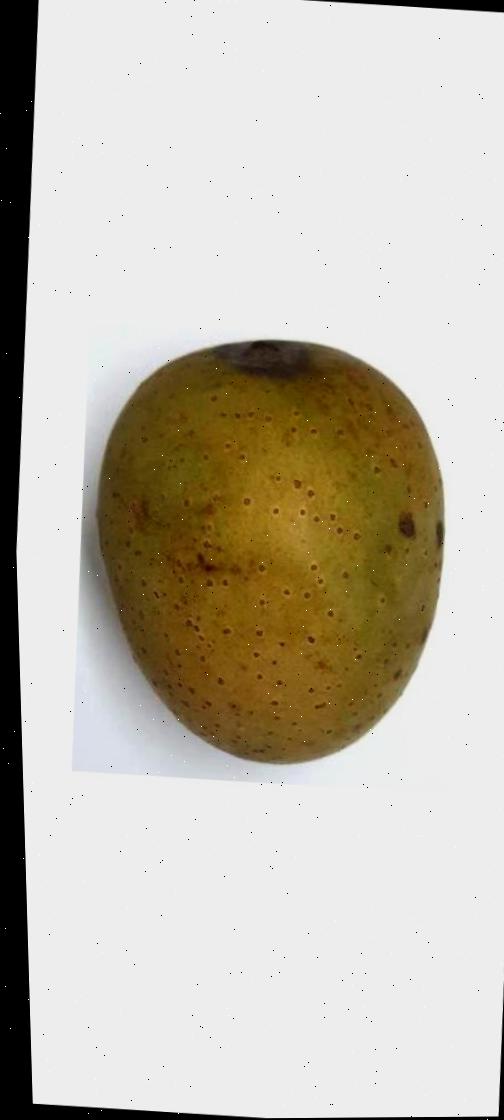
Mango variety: Gourmoti